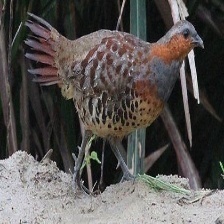
Species: CHINESE BAMBOO PARTRIDGE
Scientific name: BAMBUSICOLA THORACICUS
ImageNet parent category: partridge